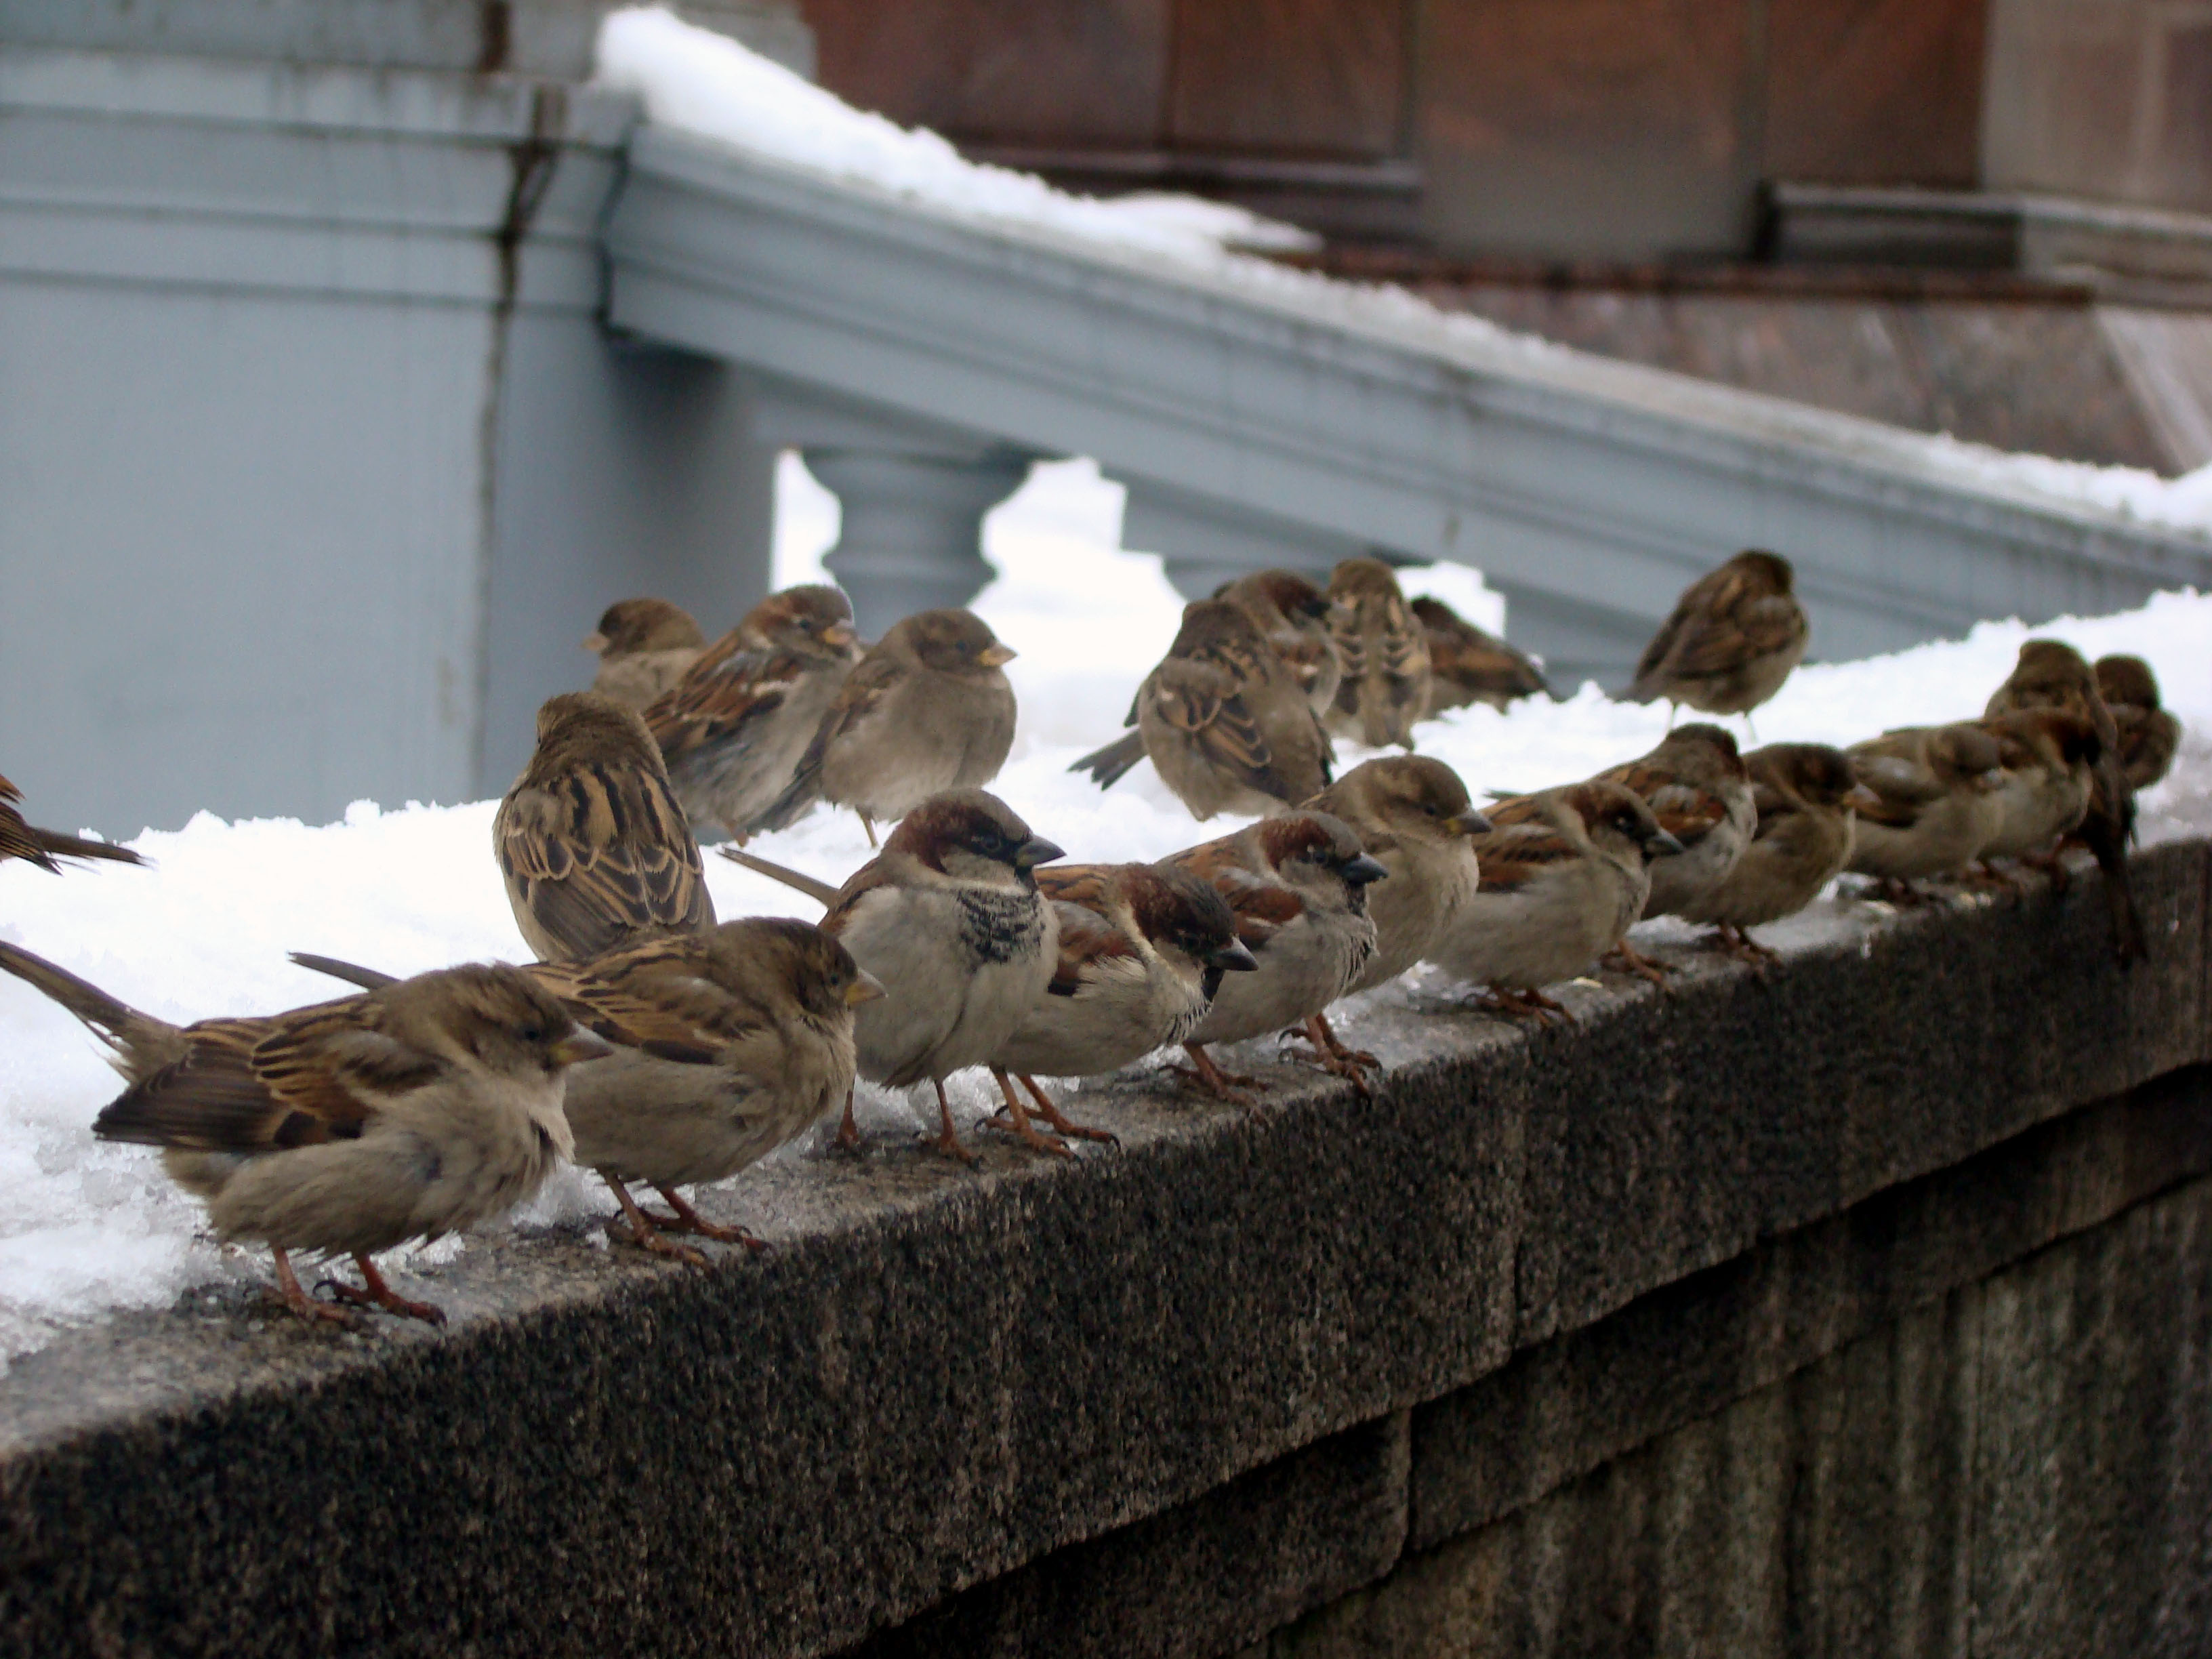
nature, bird, wood, birds, sony, moscow, sparrow, dsch9, sparrows